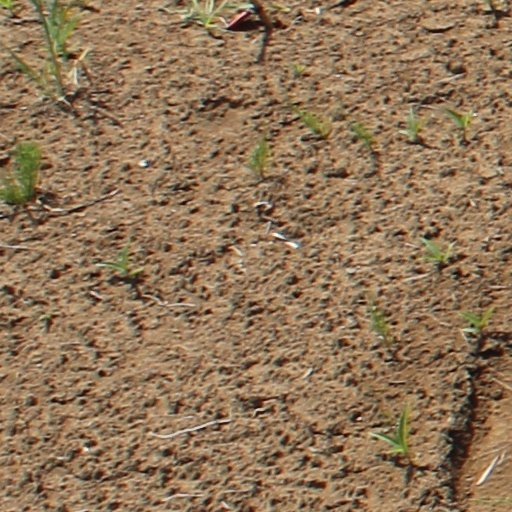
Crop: wheat